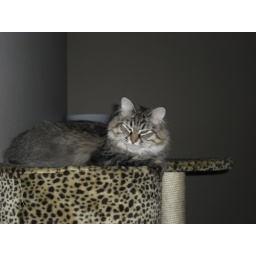
Danya early in the morning on the cat tree